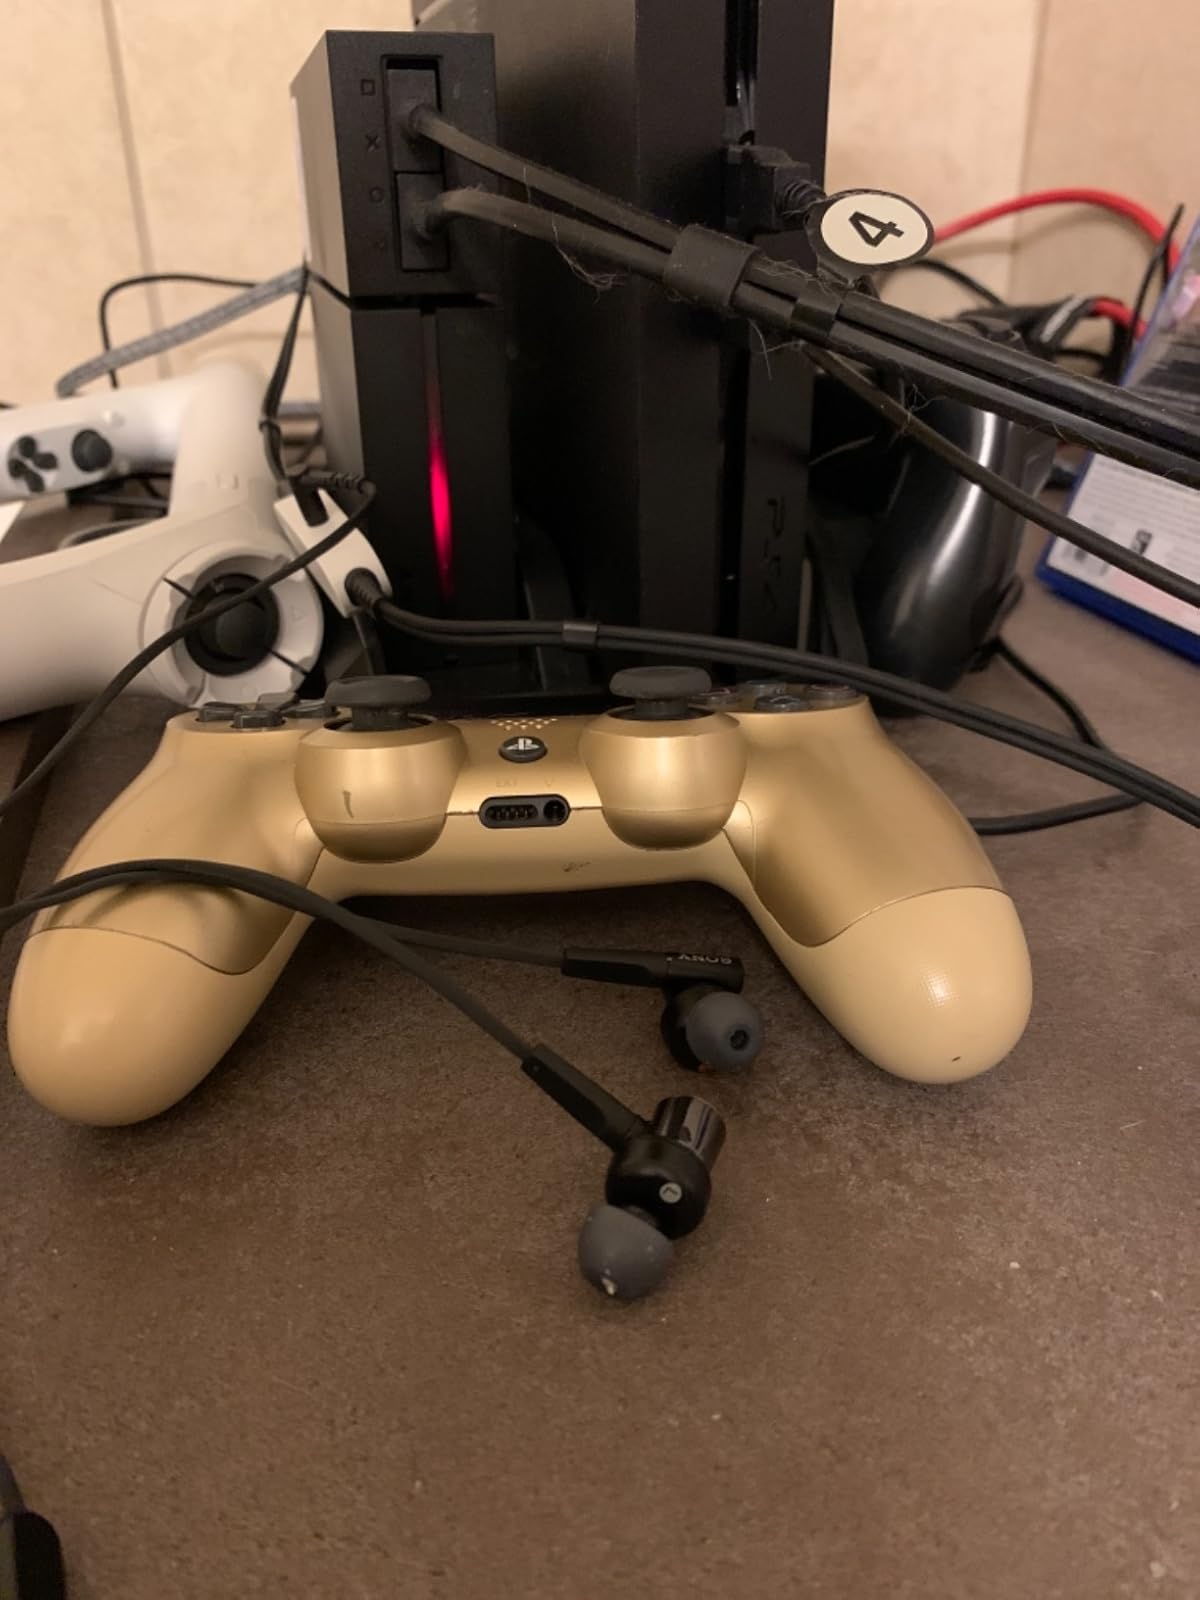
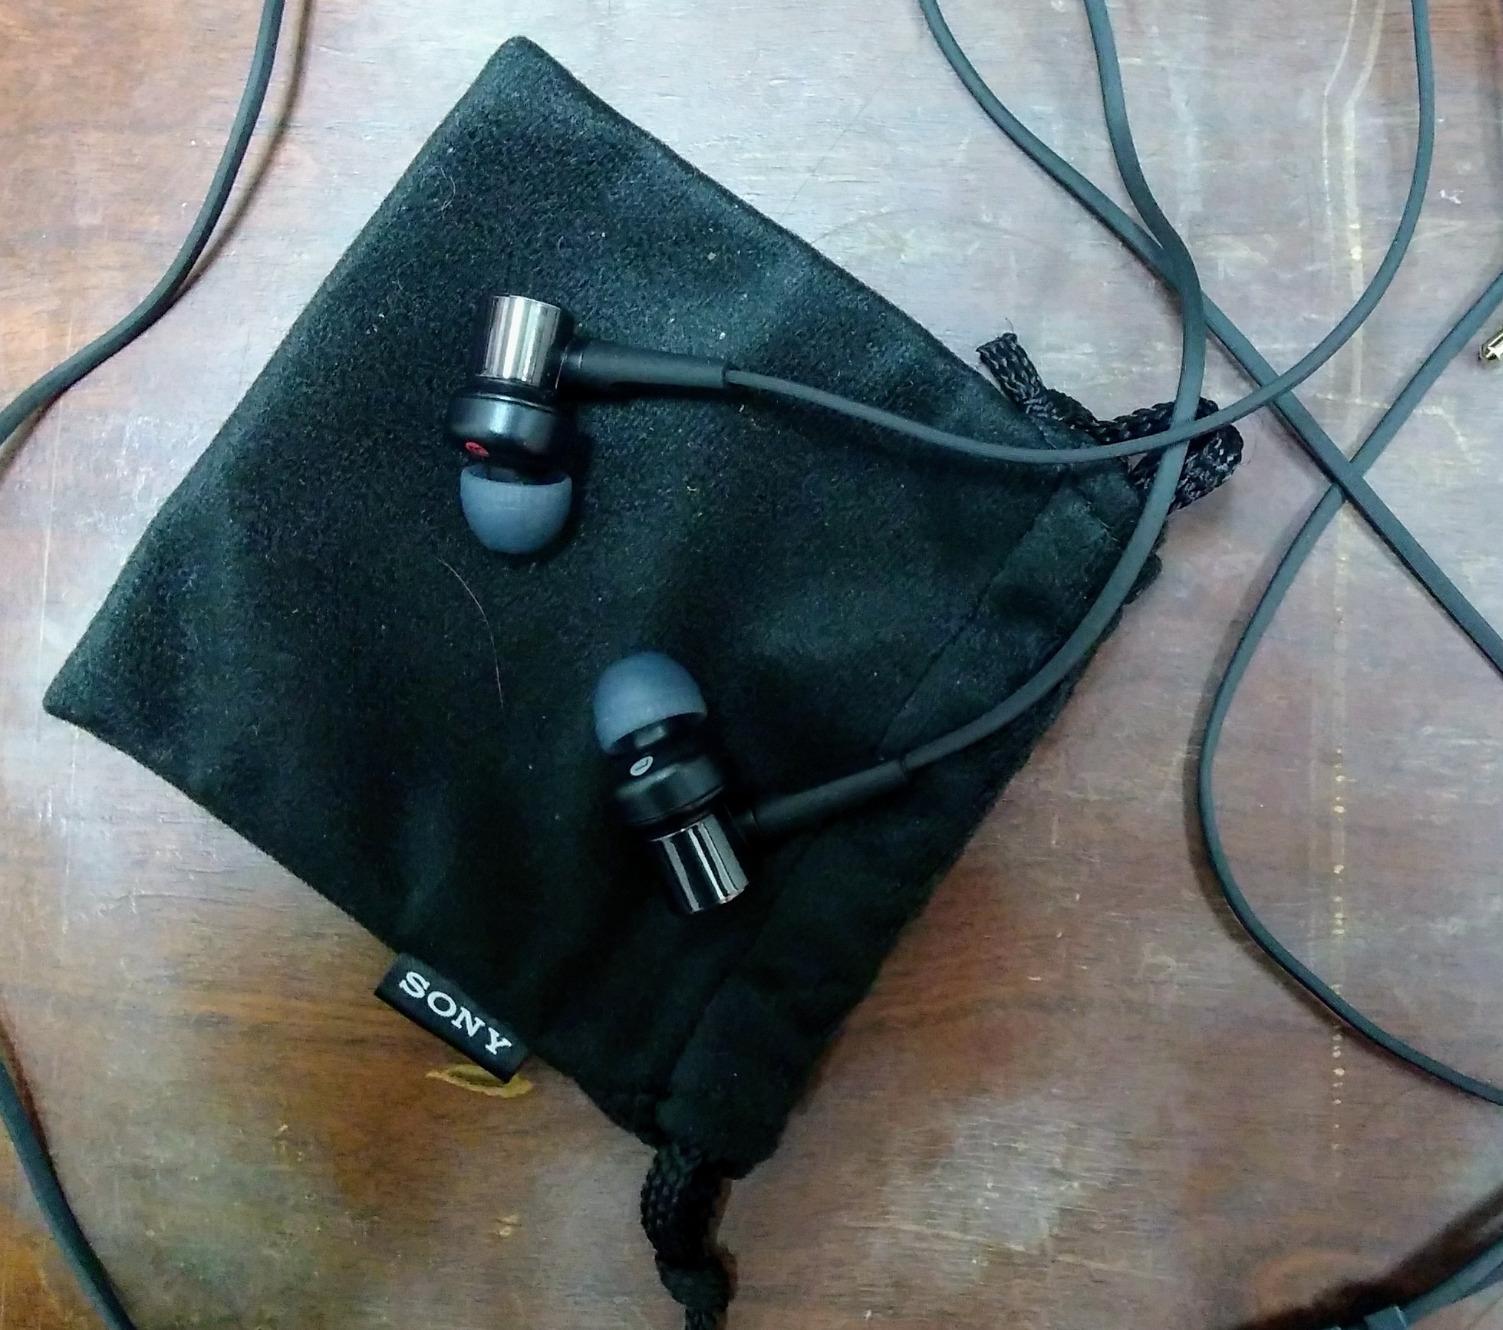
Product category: headphones
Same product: yes